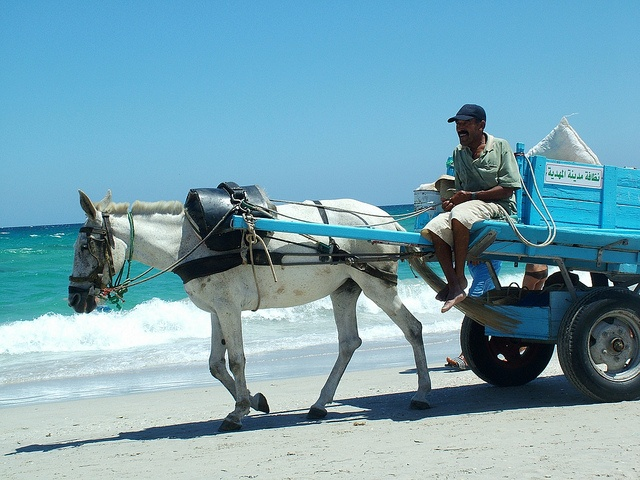
A man riding a horse drawn carriage on a beach.
A white horse pulling a blue wagon and rider along a beach.
A man riding a horse drawn carriage down the beach
Man sitting on a blue wagon being pulled by a white horse by the beach.
an image of a man riding a blue horse wagon at the beach